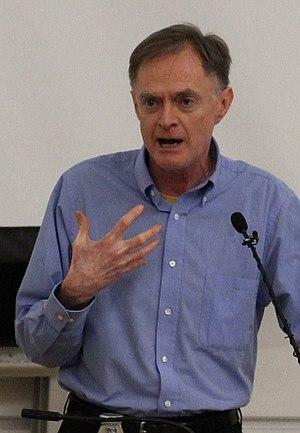
Richard Heinberg, né le 21 octobre 1950, est un journaliste américain et conférencier au New College of California où il dispense un cours sur l'écologie et la collectivité durable ainsi que sur la déplétion énergétique et en particulier le concept de pic pétrolier.